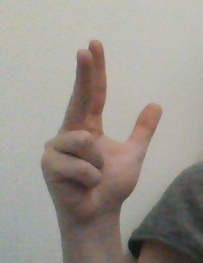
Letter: al